Tomasina Morosini

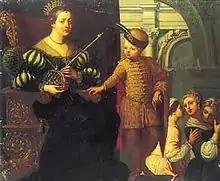
Tomasina with her son Andrew, in a pre-18th century painting

After his first wife and infant son died around 1263, Stephen the Posthumous left Ravenna for Venice. He was an exiled prince from the Árpád dynasty and a claimant to the Hungarian throne as the posthumous son of the late King Andrew II of Hungary, but his paternity was disputed by his brothers born from their father's earlier marriage and he was not recognized as heir presumptive to the Hungarian throne. Stephen throughout his life tried to gain support for his cause in the Italian peninsula. In Venice, he married Tomasina Morosini around 1264. With this marriage, Stephen acquired large wealth and political influence, since the Morosini family were one of the most prominent political dynasties in Venice. The Morosinis saw the establishment of a later fruitful trade relationship in the direction of Central Europe with the marriage. Despite Stephen was a foreigner, who held no Venetian citizenship, the Great Council of Venice approved his marriage with Tomasina, probably because in this way they could have offset the Hungarian claims over Dalmatia. According to Italian humanist Niccolò Leoniceno, Stephen was granted patrician status following their wedding, which took place at San Michele in Isola following the conclusion of the marriage contract at the Morosinis' palace near San Zulian.